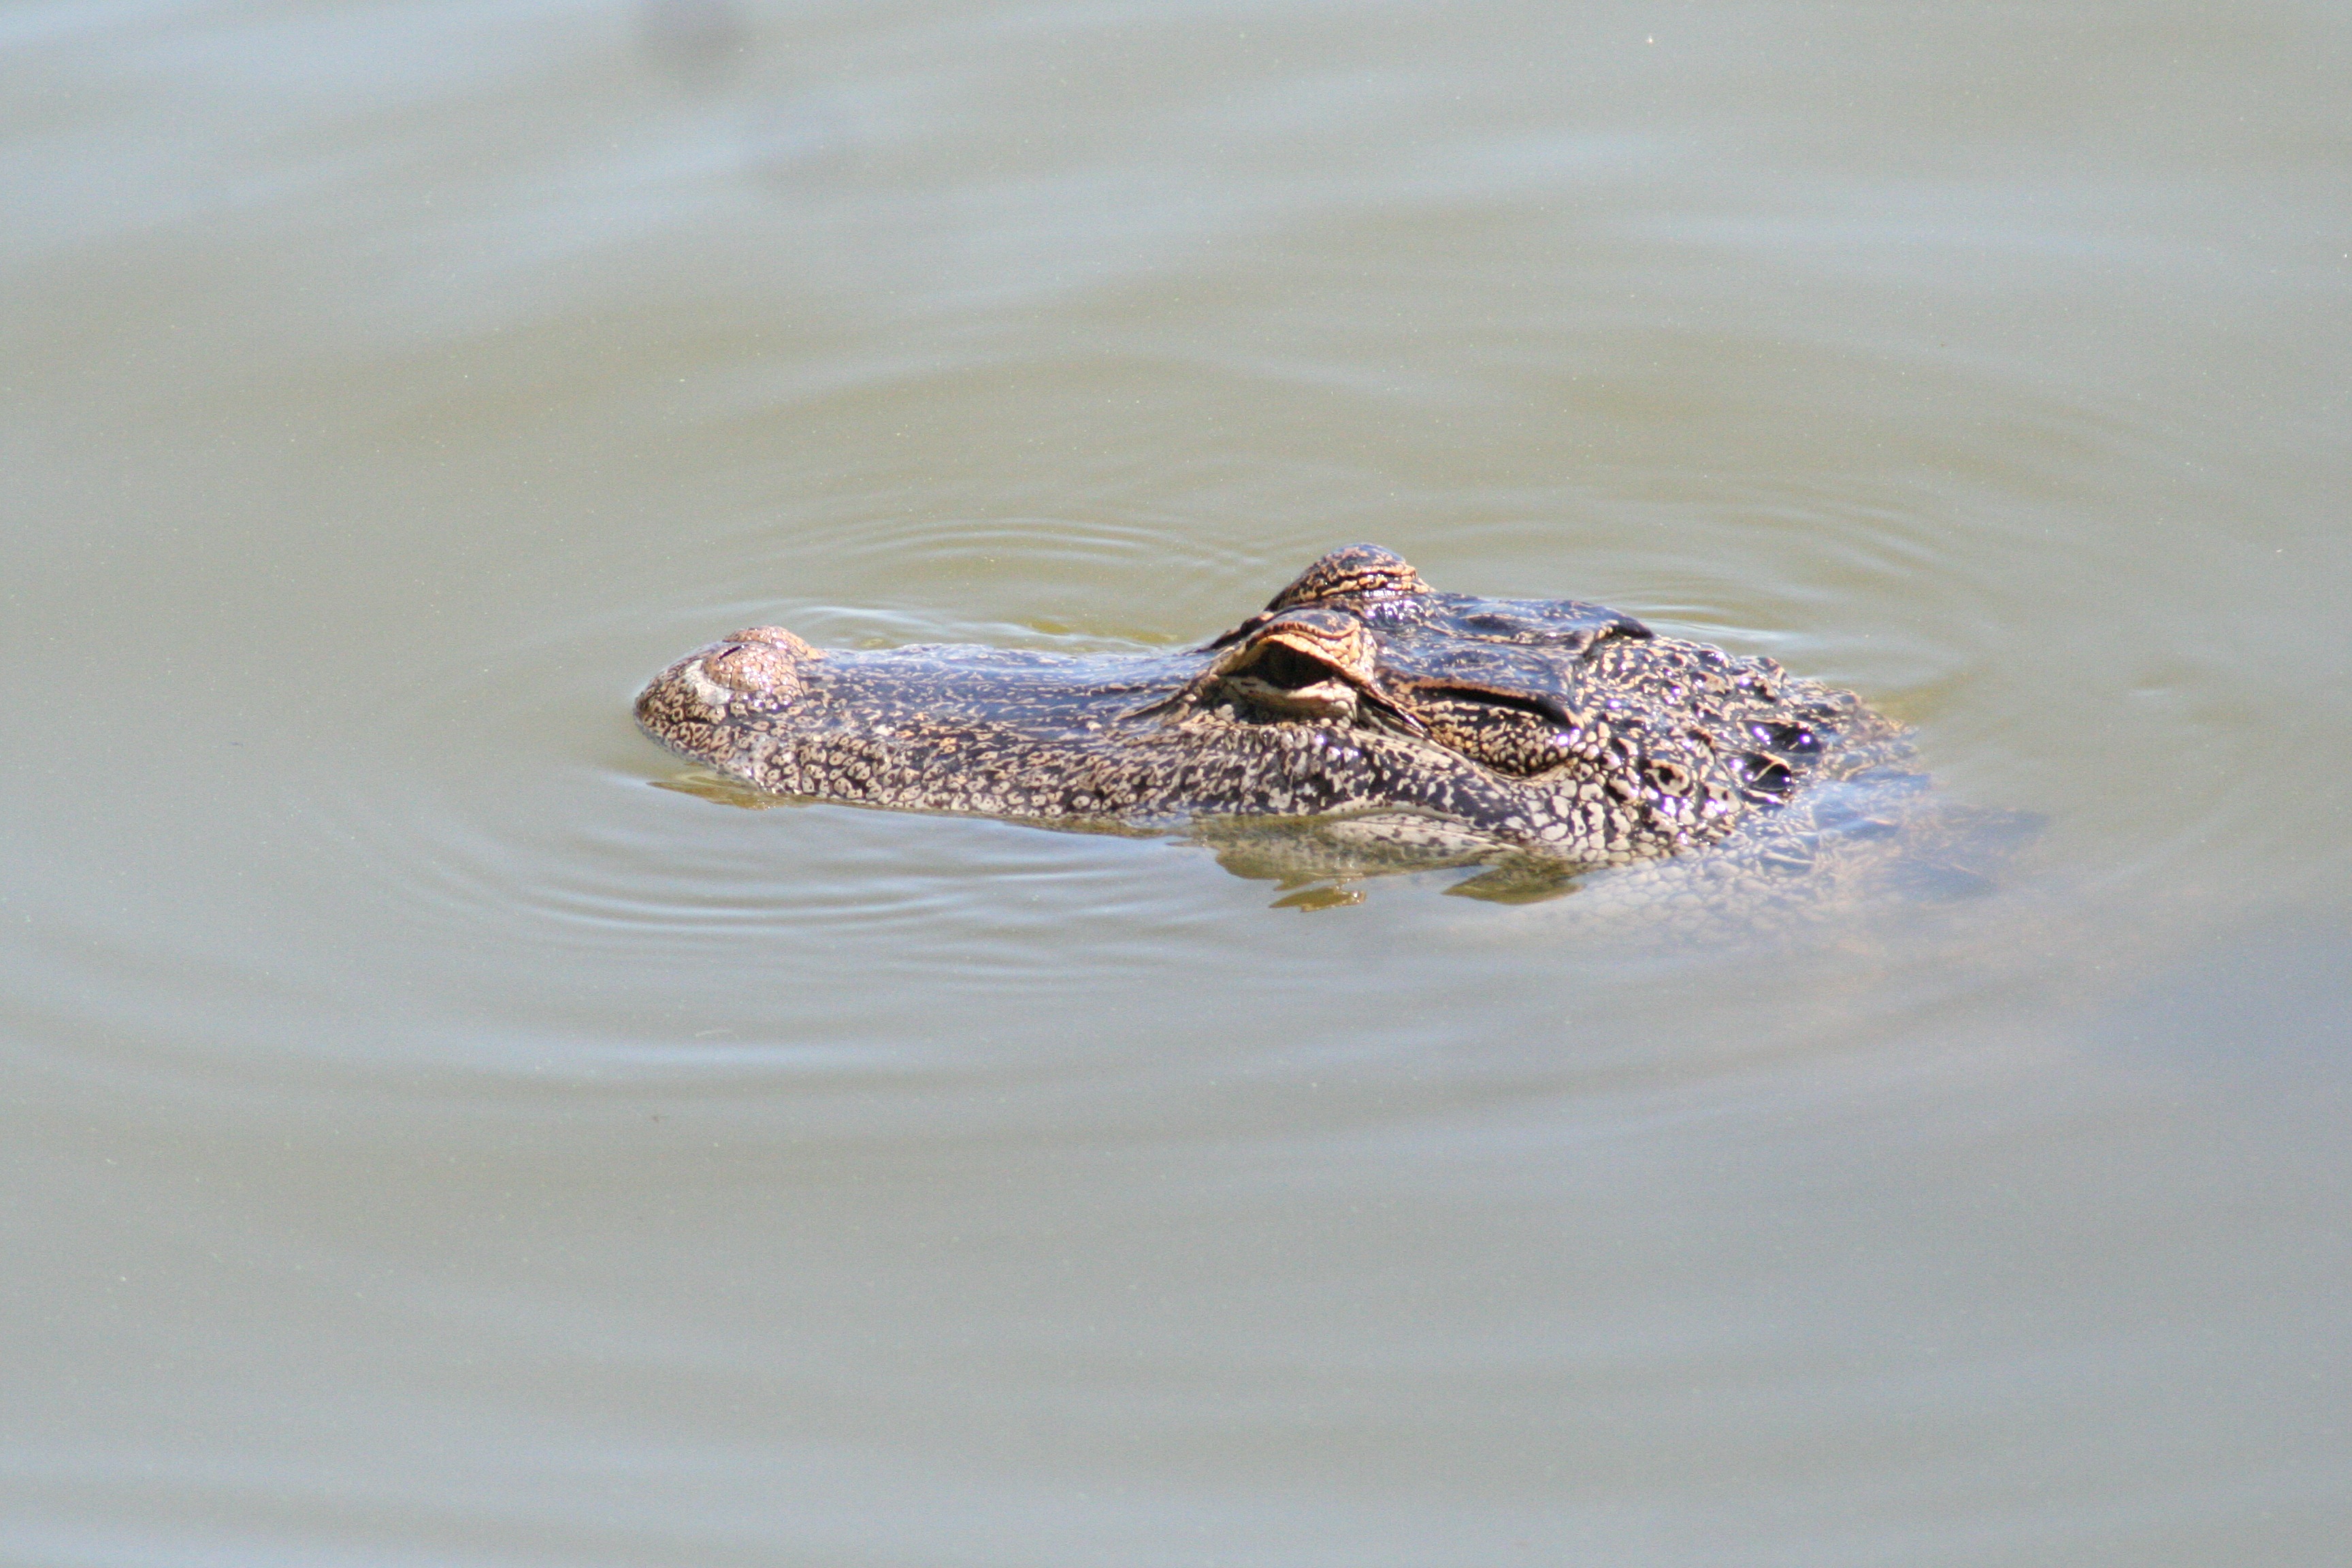
water, nature, swamp, wilderness, animal, wildlife, wild, predator, reptile, fauna, crocodile, alligator, american, duck, vertebrate, resting, carnivore, hunting, water bird, florida, gator, dangerous, everglades, crocodilia